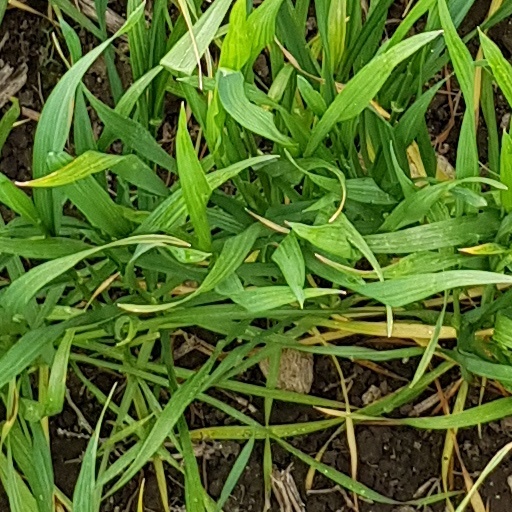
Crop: wheat